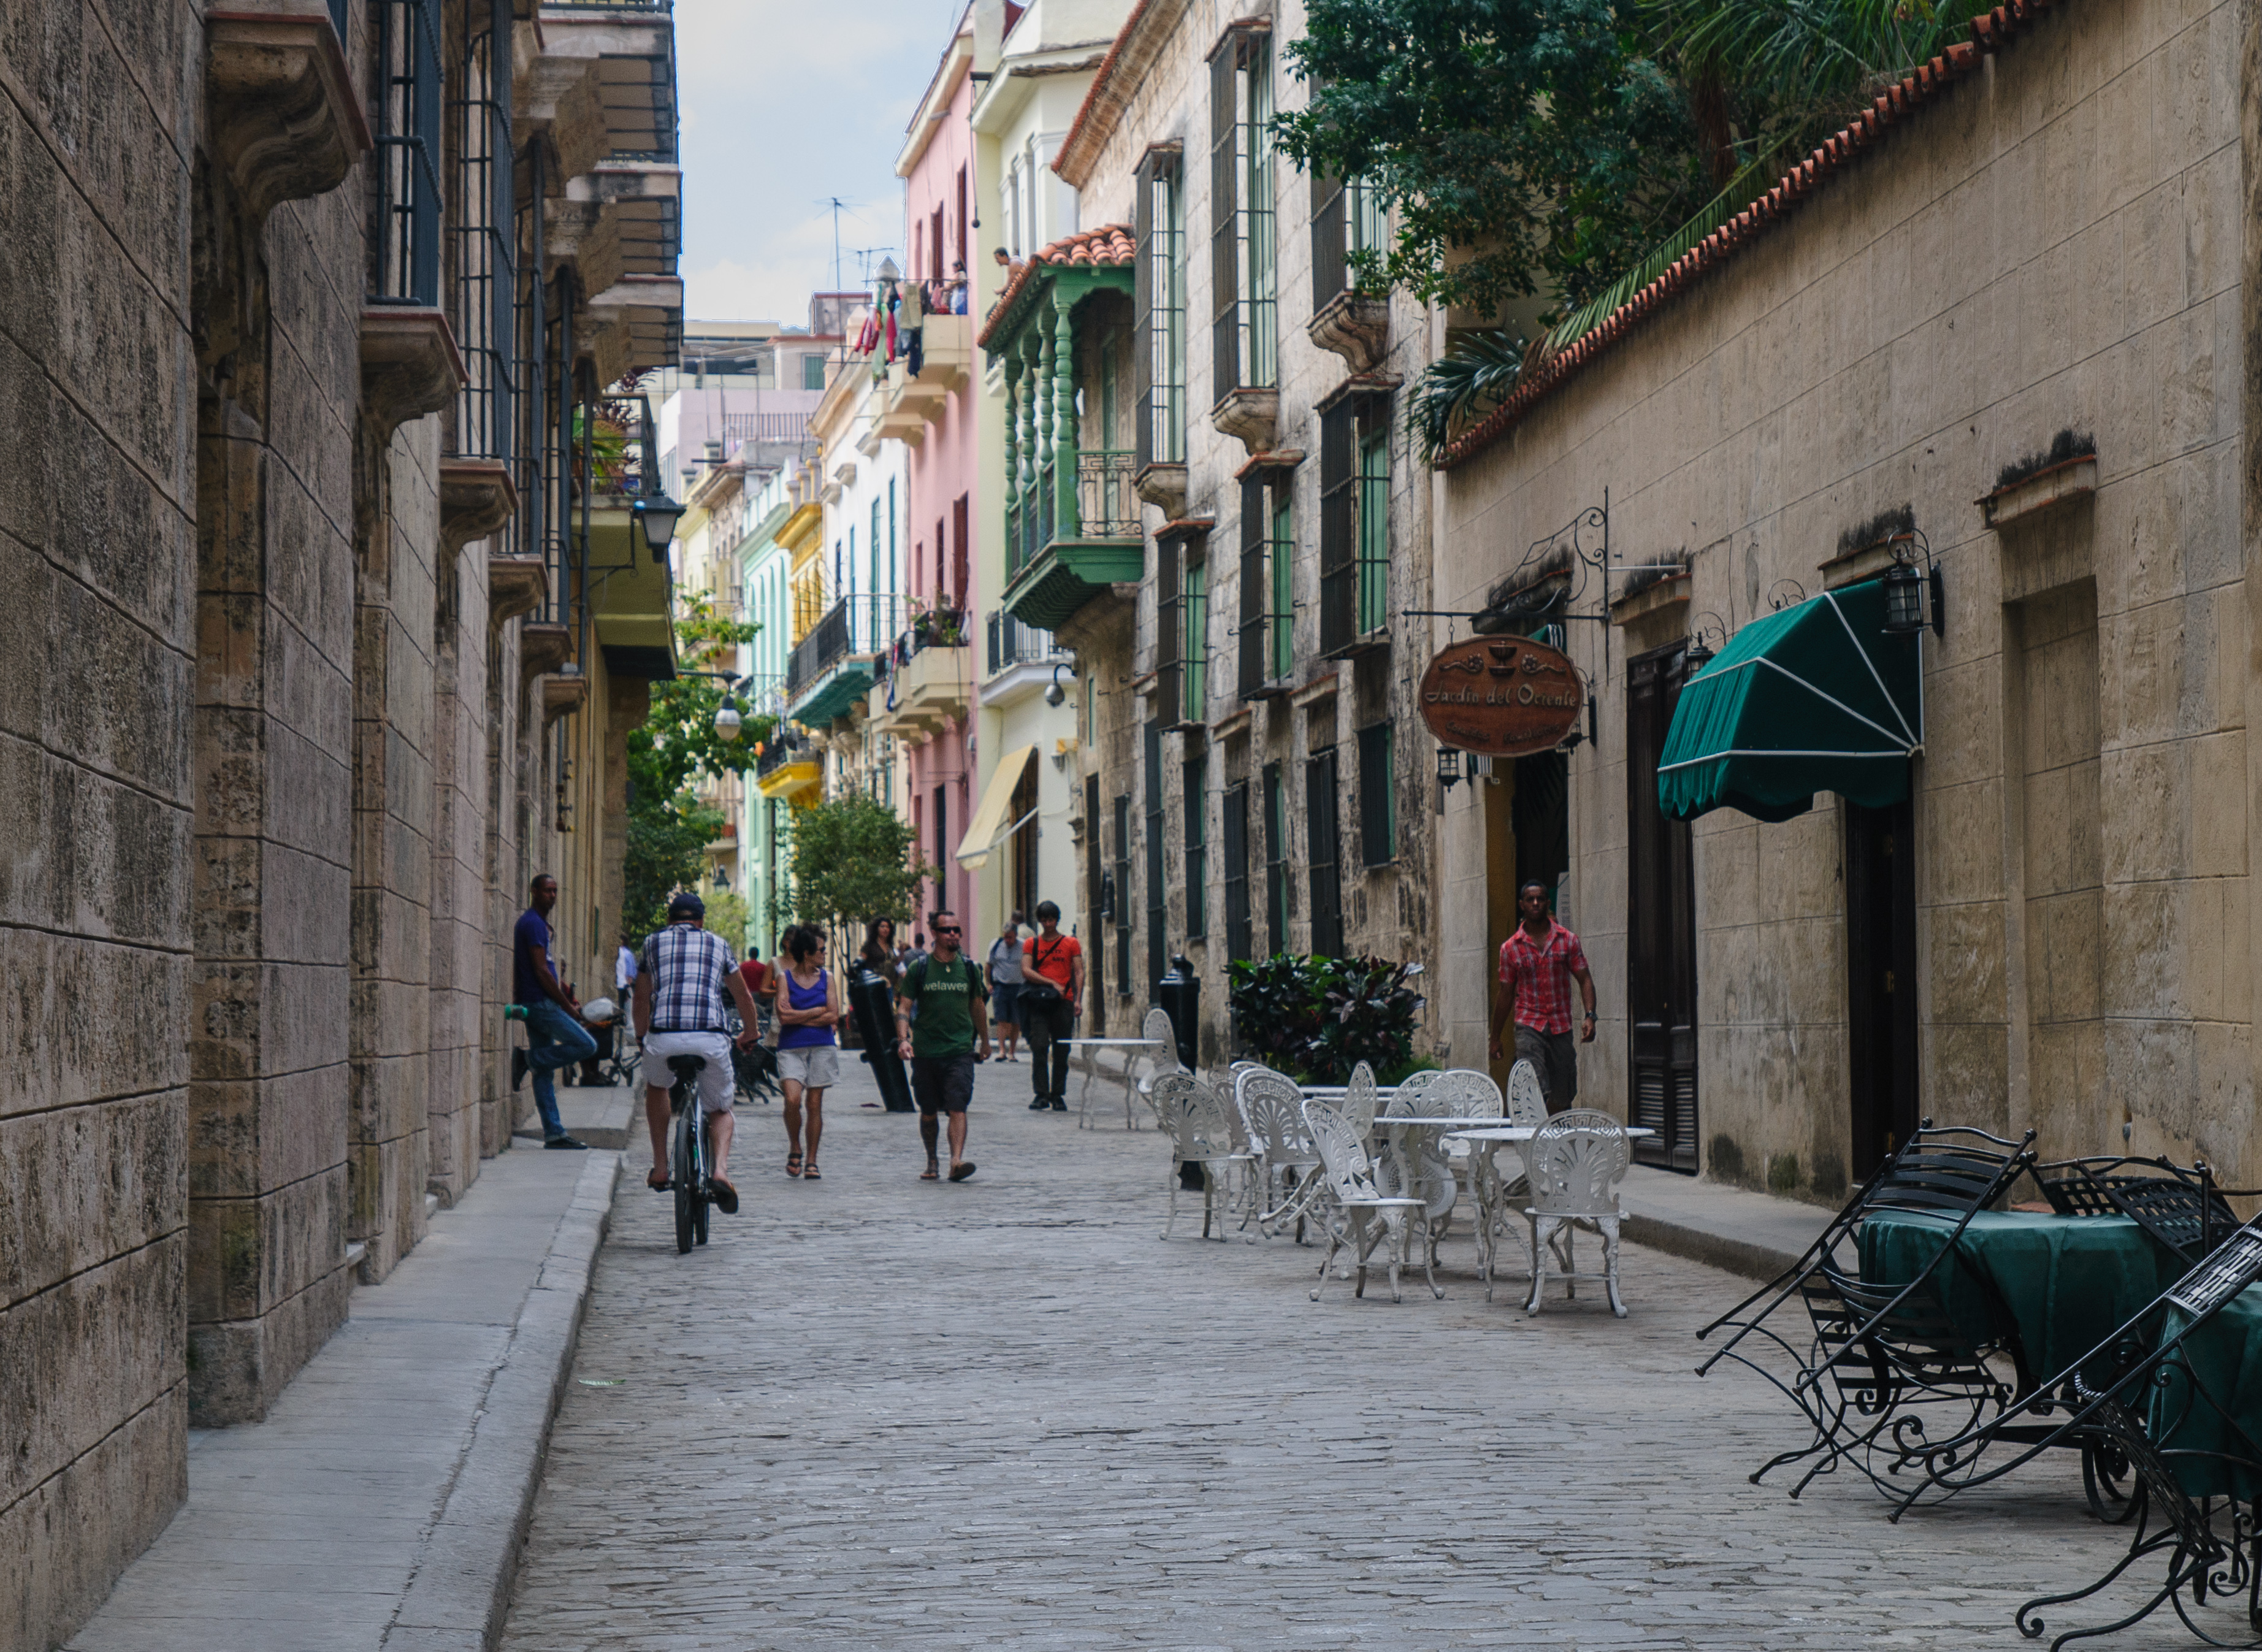
pedestrian, road, street, town, alley, city, vacation, travel, village, tourism, lane, waterway, cuba, infrastructure, d300, lahabana, neighbourhood, urban area, human settlement